K2-3d

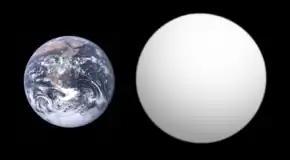
Size comparison between theEarth and K2-3d.

K2-3d, also known as EPIC 201367065 d, is a confirmed exoplanet of probable mini-Neptune